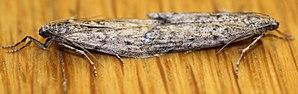
Les Pyralidae ou Pyralidés sont une famille d’insectes de l'ordre des lépidoptères et de la super-famille des Pyraloidea.
Ephestia kuehniella, couramment appelé Pyrale de la farine, Teigne de la farine ou Papillon gris de la farine, est une espèce de lépidoptères de la famille des Pyralidae.